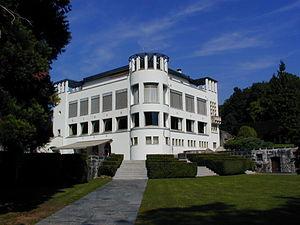
Villa Karma, Clarens Adolf Loos architecte
Cette liste présente les biens culturels d'importance nationale dans le canton de Vaud. Cette liste correspond à l'édition 2009 de l'Inventaire Suisse des biens culturels d'importance nationale pour le canton de Vaud. Il est trié par commune et inclus : 186 bâtiments séparés, 46 collections, 32 sites archéologiques et deux cas particuliers.